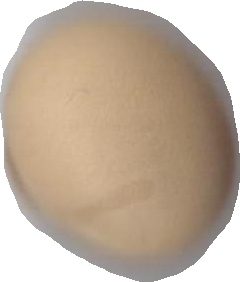
Variety: Dega